Endorheic basin

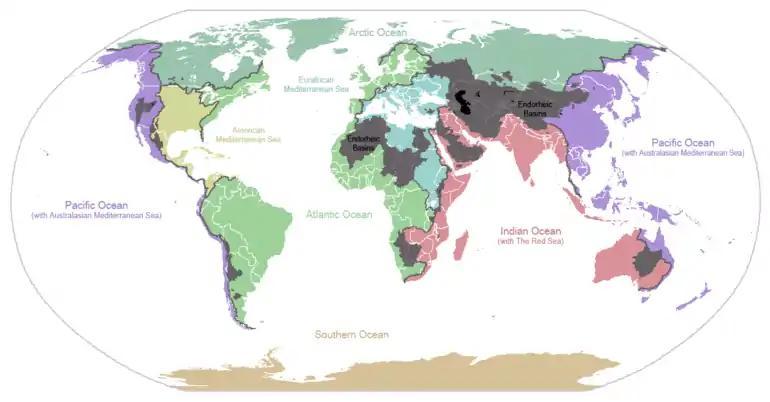
Major endorheic basins of the world. Basins are shown in dark grey; major endorheic lakes are shown in black. Coloured regions represent the major drainage patterns of the continents to the oceans (non-endorheic). Continental divides are indicated by dark lines.

Large endorheic regions in Africa are located in the Sahara Desert, the Sahel, the Kalahari Desert, and the East African Rift: